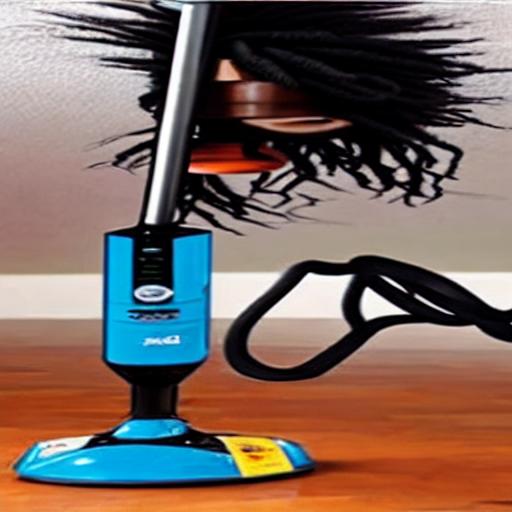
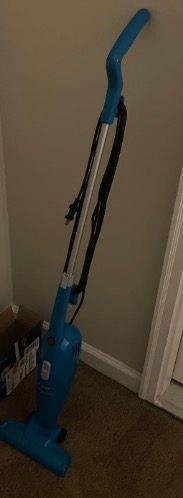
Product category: items_vacuum
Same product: no